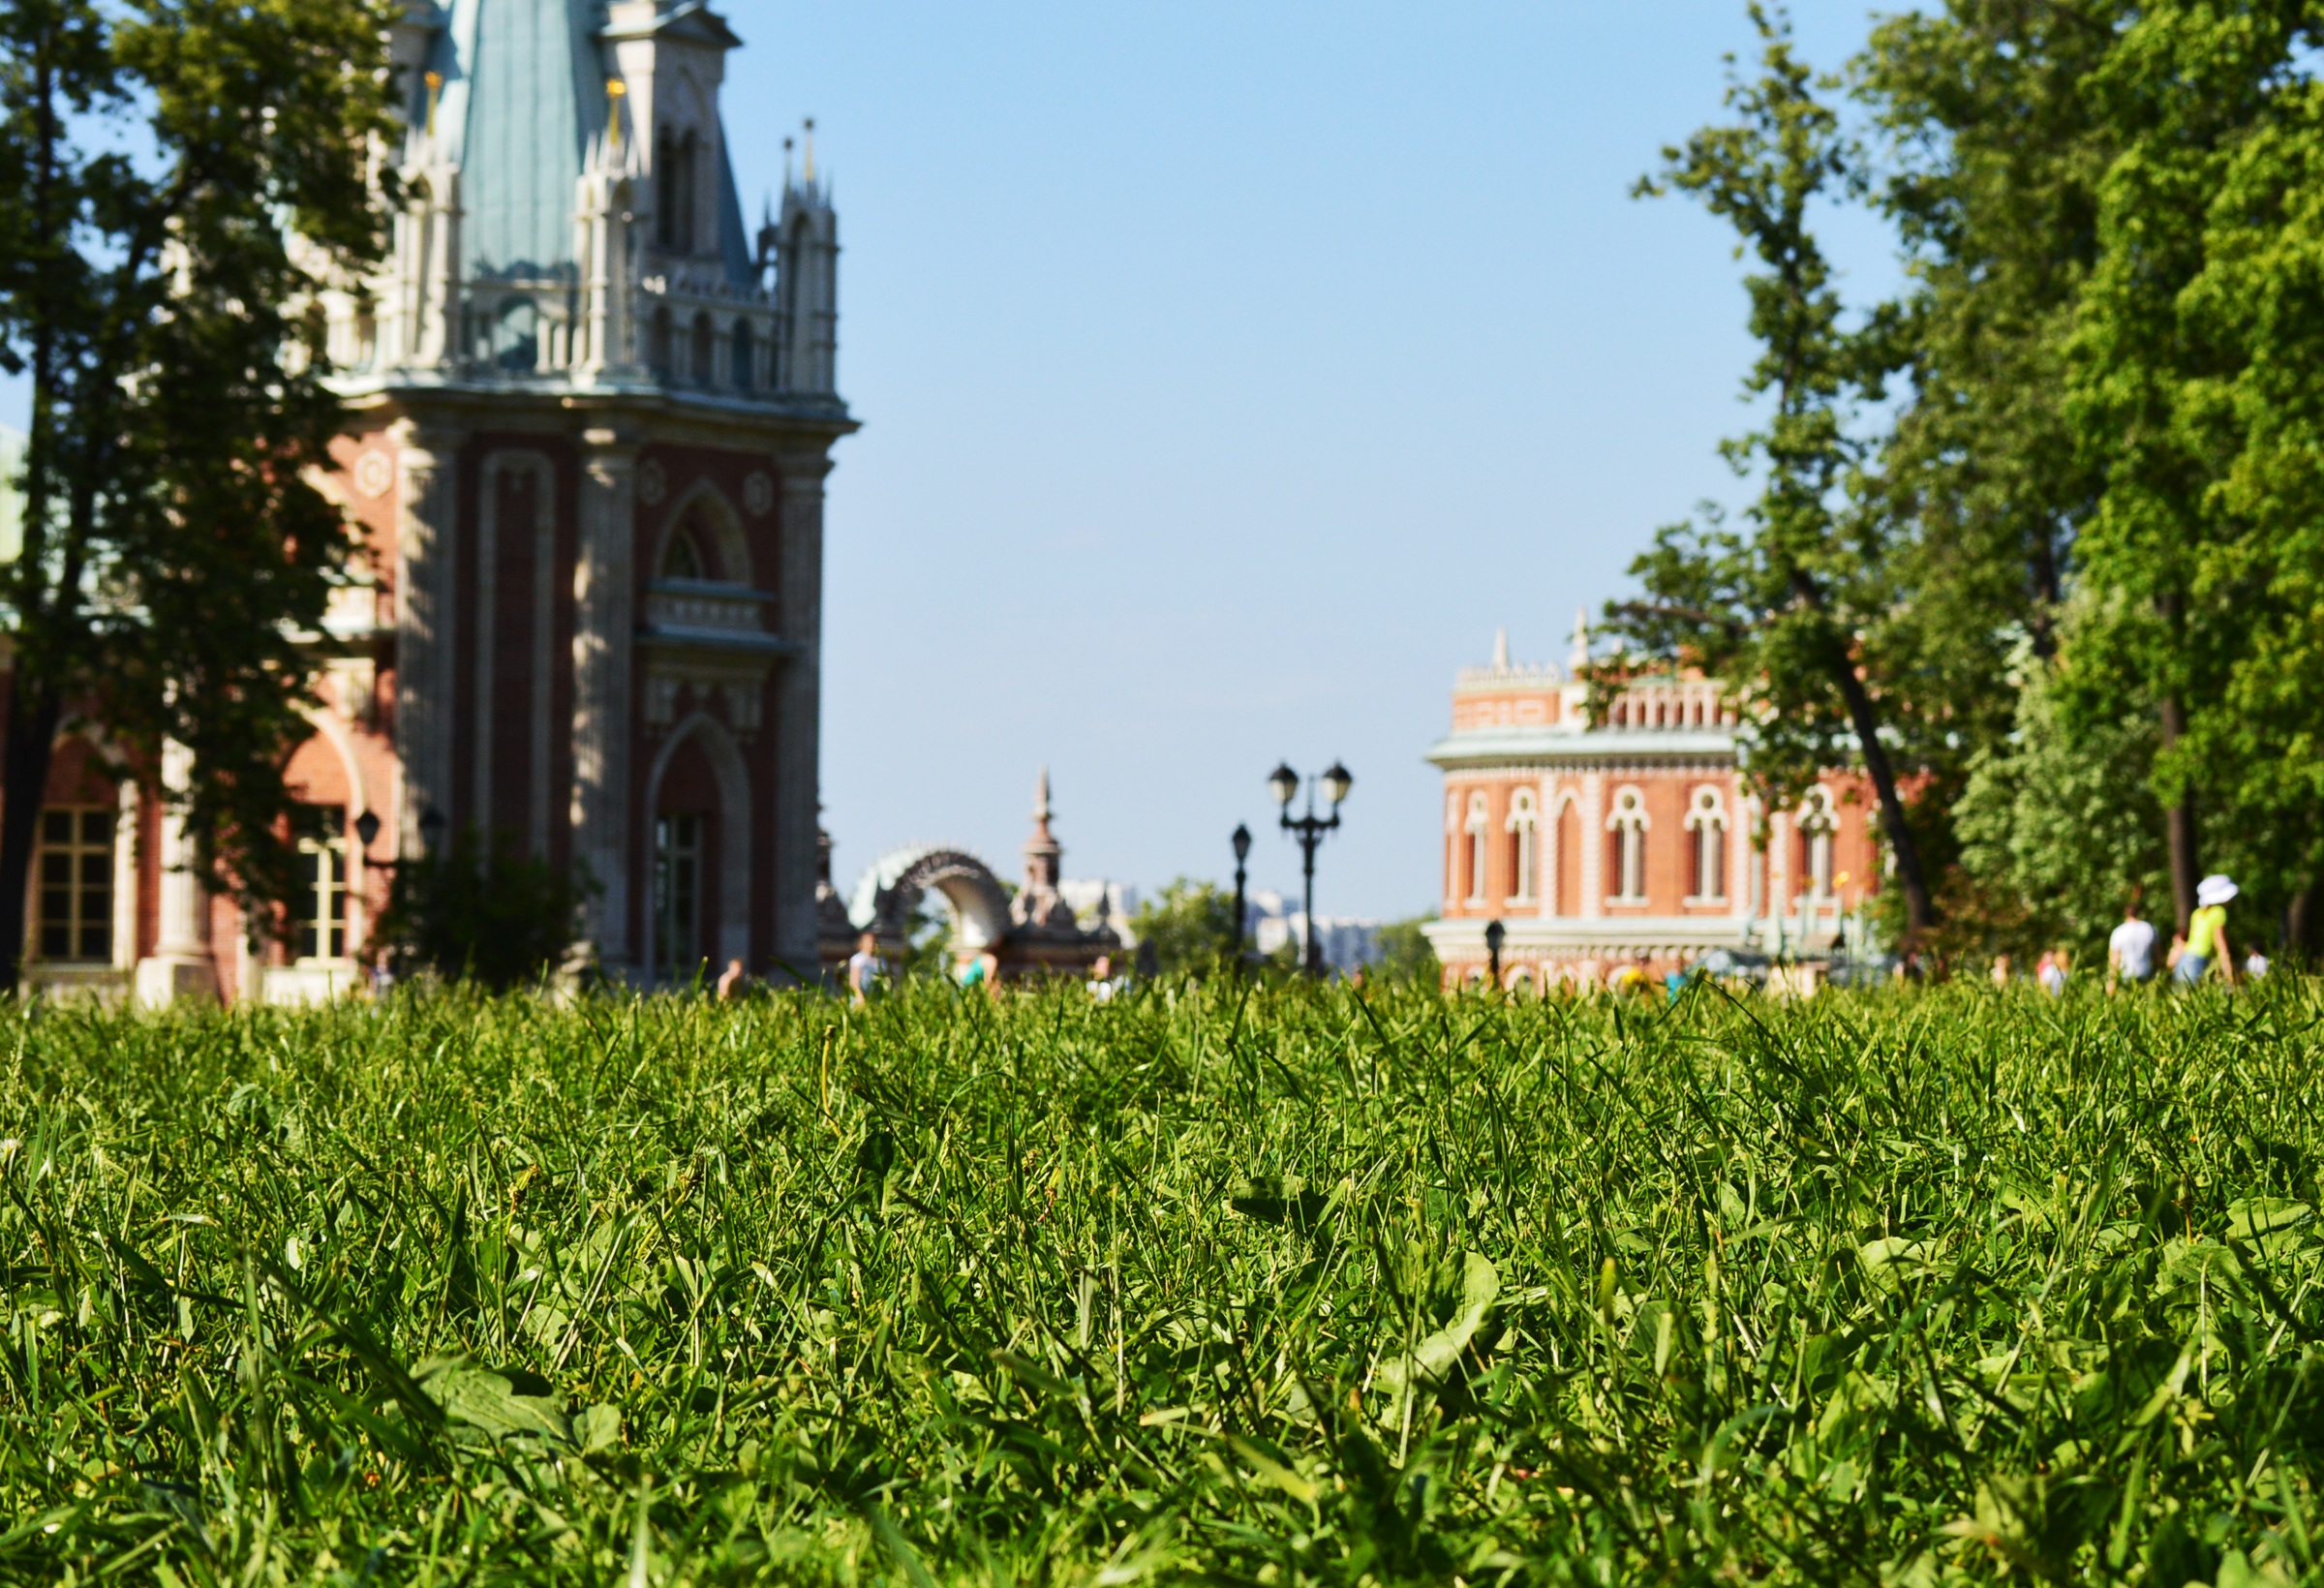
tree, nature, grass, outdoor, plant, sky, field, lawn, meadow, mansion, sunlight, building, chateau, palace, summer, recreation, spring, green, relax, park, garden, place of worship, shrub, university, plantation, day, campus, estate, stately home, outdoor structure, land lot, national trust for places of historic interest or natural beauty